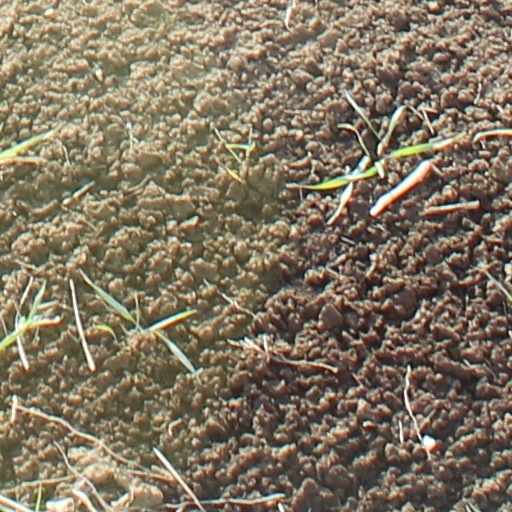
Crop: wheat